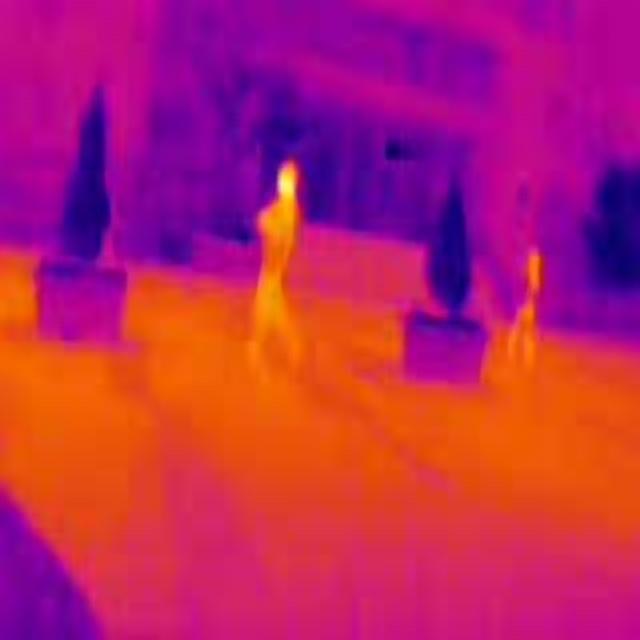
Detected objects:
label: person
label: person